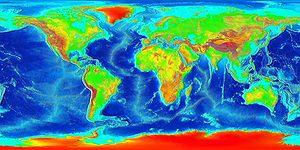
La surpêche est la pêche excessive ou pêche destructive de la ressource pratiquée par l'homme sur certains poissons, crustacés ou mollusques. C'est une tendance observée dans presque toutes les pêcheries de la planète, qui préoccupe la FAO et l'ONU car menaçant la sécurité alimentaire et les équilibres écologiques marins. Selon la Banque mondiale et la FAO, en 2009 le coût de « la sous-performance annuelle des pêcheries mondiales représentait 50 milliards de dollars » perdus.
Le plateau continental, appelé aussi plate-forme continentale, est le prolongement du continent sous la surface de l'océan.